Ippolit Al'tani

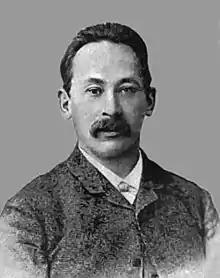
Ippolit Al'tani, 1887

Ippolit Karlovich Al'tani ("Altani Ipolit Karlovich"; 27 May 184617 February 1919) was a Russian conductor, choirmaster and violinist.